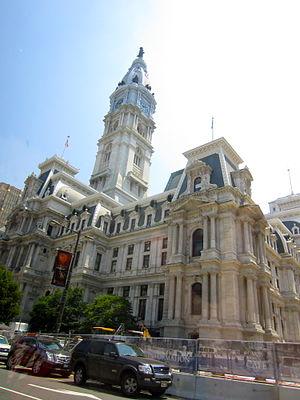
Philadelphia est un film américain dramatique réalisé par Jonathan Demme, sorti en 1993. Il s'agit du premier film venant d'Hollywood qui traite du sida, de l'homosexualité et de l'homophobie. Le scénario est de Ron Nyswaner. Les rôles principaux sont joués par Tom Hanks et Denzel Washington.